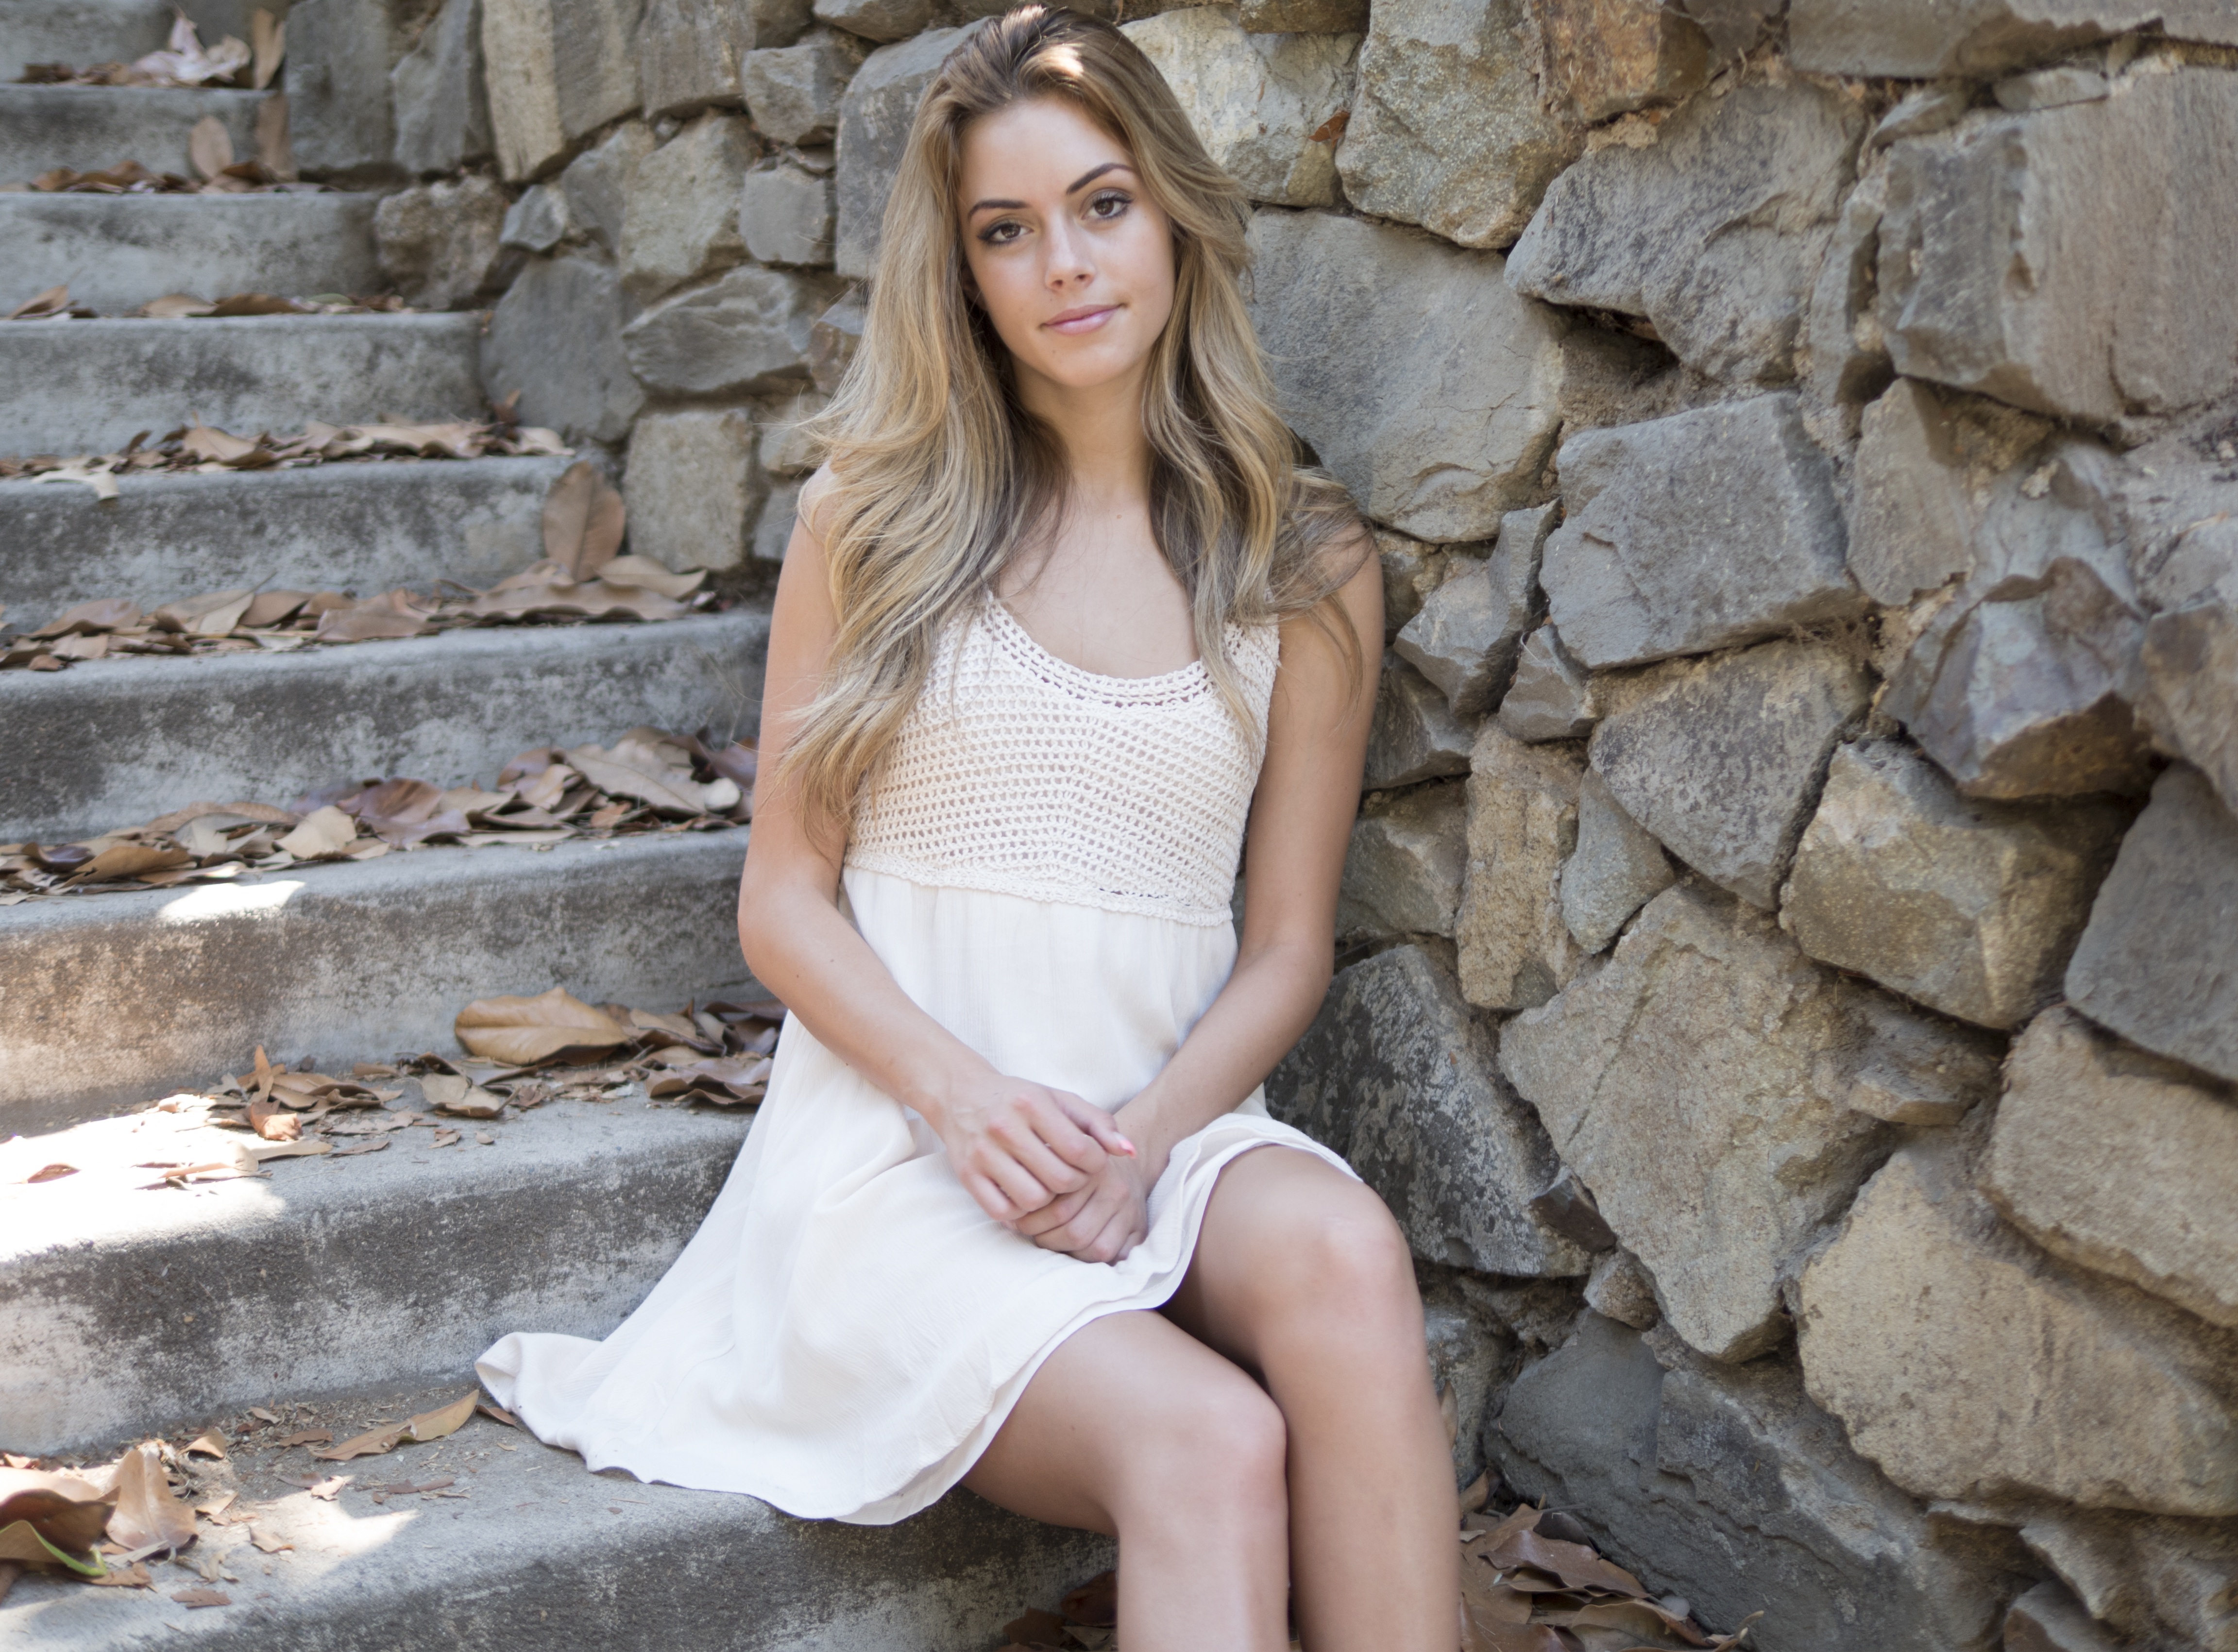
person, people, girl, woman, white, photography, cute, female, leg, portrait, model, young, spring, green, youth, sitting, natural, fresh, fashion, clothing, lady, healthy, wedding dress, smiling, smile, long hair, caucasian, face, eyes, dress, happy, happiness, photograph, skin, beauty, joy, beautiful, blond, teen, beautiful women, attractive, gown, adult, beautiful woman, beauty girl, woman smile, royalty free, photo shoot, beautiful woman smiling, woman smiling, beautiful smile, smiling woman, portrait photography, human positions, art model, supermodel, bridal clothing